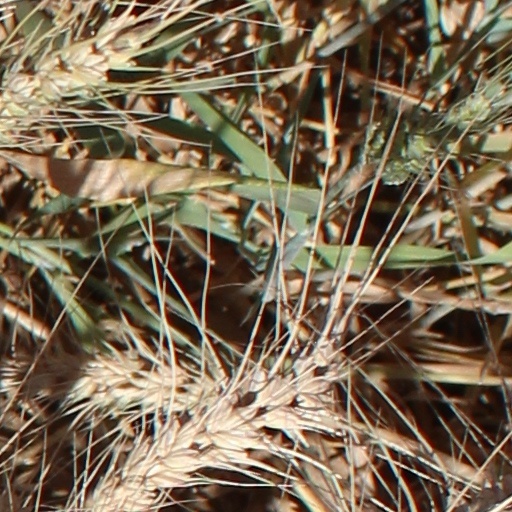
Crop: wheat